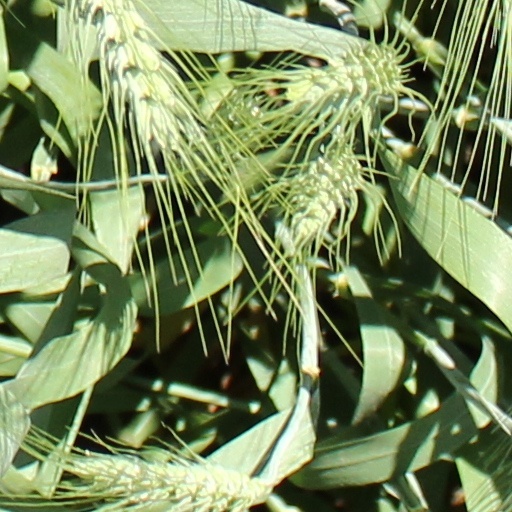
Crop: wheat